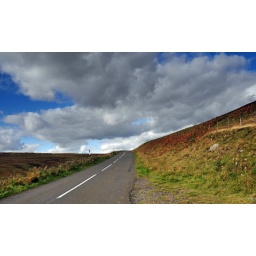
Driving up to the clouds on the road above Rookhope